Vincent Crane

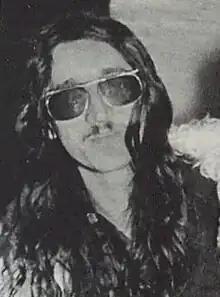
Crane in 1970

Vincent Rodney Cheesman (21 May 194314 February 1989), known professionally as Vincent Crane, was an English keyboardist, best known as the organist for the Crazy World of Arthur Brown (he was a co-writer of that group's 1968 hit single "Fire") and subsequently for Atomic Rooster.